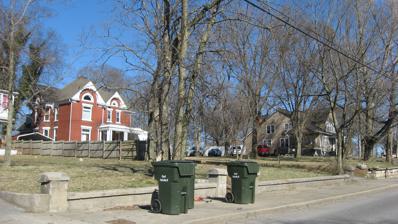
Building: East 7th Street Historic District
Country: United States of America
Year built: 1850
Historic district in Kentucky, United States United States historic place East 7th Street Historic District U.S. National Register of Historic Places Location Roughly E. 7th St. from Campbell to Belmont Sts., Hopkinsville, Kentucky Coordinates 36°51′49″N 87°28′52″W / 36.86361°N 87.48111°W / 36.86361; -87.48111 Area 12 acres (4.9 ha) Built 1850 Architectural style Greek Revival, Queen Anne, Prairie School MPS Christian County MRA NRHP reference No. 83000561 Added to NRHP September 7, 1983 The East 7th Street Historic District in Hopkinsville, Kentucky is a 12 acres (4.9 ha) historic district which was listed on the National Register of Historic Places in 1983.  It included 17 contributing buildings , and is roughly E. 7th St. from Campbell to Belmont Streets. It includes Virginia Park , which is separately listed on the National Register, and up to 1912 was the site of an unpretentious frame home (c.1845) of John C. Latham, a Hopkinsville businessman and philanthropist. It includes Greek Revival , Queen Anne , and Prairie School architecture. References